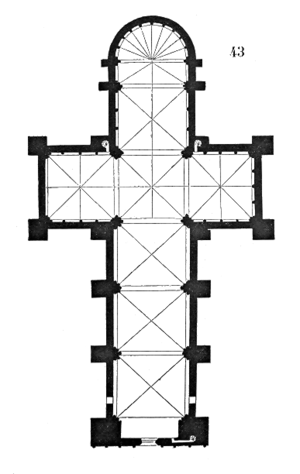
La cathédrale Saint-Maurice d'Angers, en France, est l'église cathédrale du diocèse d'Angers.